Montjay, Saône-et-Loire

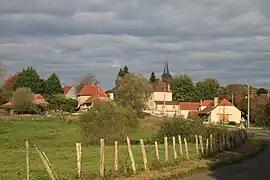
A general view of Montjay

Montjay is a commune in the Saône-et-Loire department in the region of Bourgogne-Franche-Comté in eastern France.